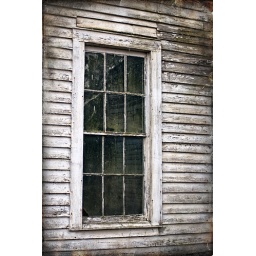
The window from an old two-room school house in Coosa County, Alabama.